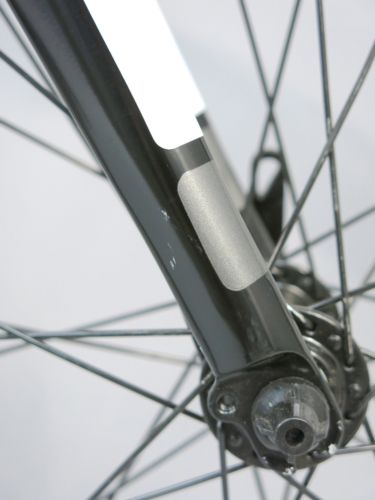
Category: bicycle